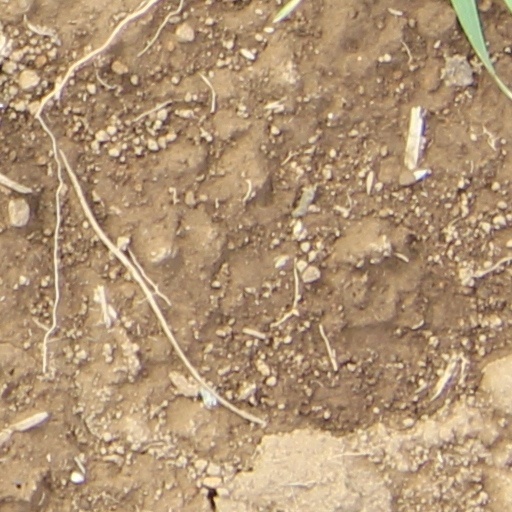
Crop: wheat